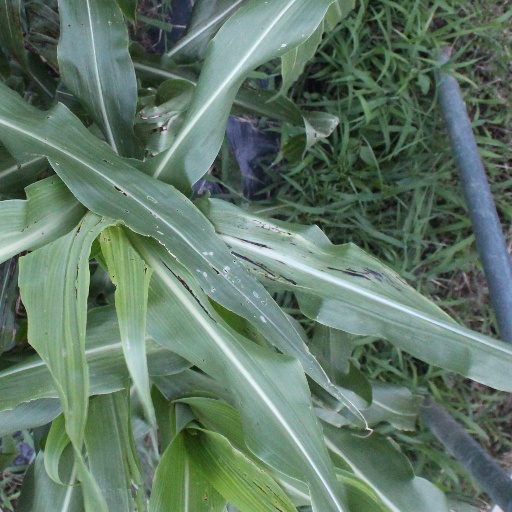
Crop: sorghum